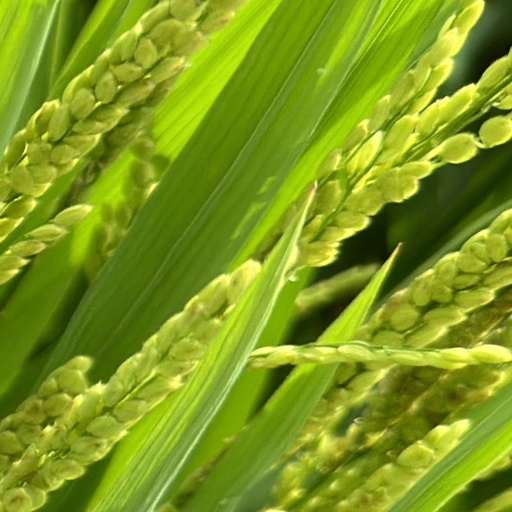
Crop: rice